Espérance Sportive de Tunis

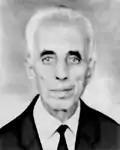
Muhamed Zouaoui, the co-founder of Espérance

The club was founded at the "Café de L'Espérance" in the Bab Souika neighborhood of Tunis, by Muhamed Zouaoui (of Kabyle heritage) and Hédi Kallel.